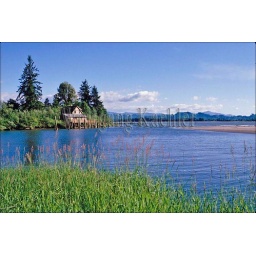
Usa, southwest washington, skamokawa, columbia river in background, cabin on water